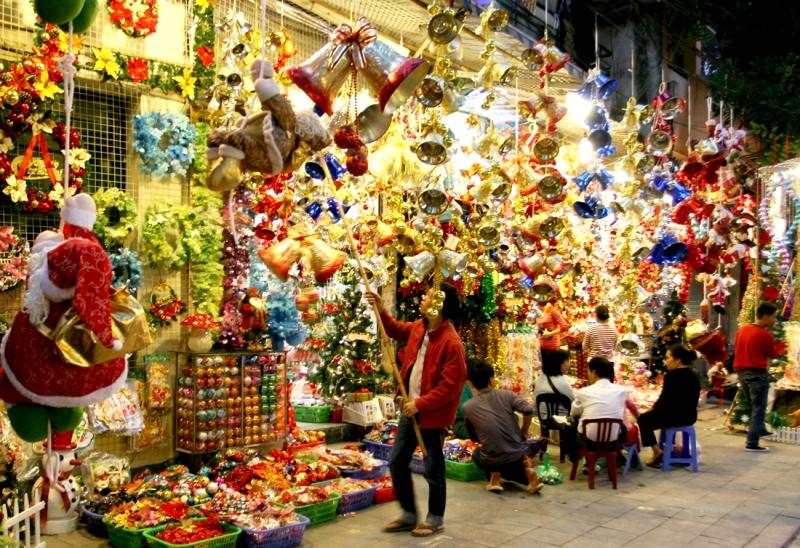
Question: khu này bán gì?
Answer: khu này bán đồ giáng sinh